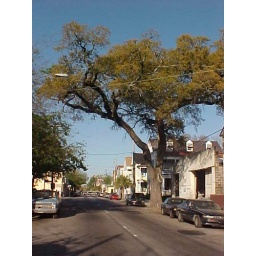
One of last remaining street trees that were planted in the street, not in the sidewalk. Photo taken in 2003.